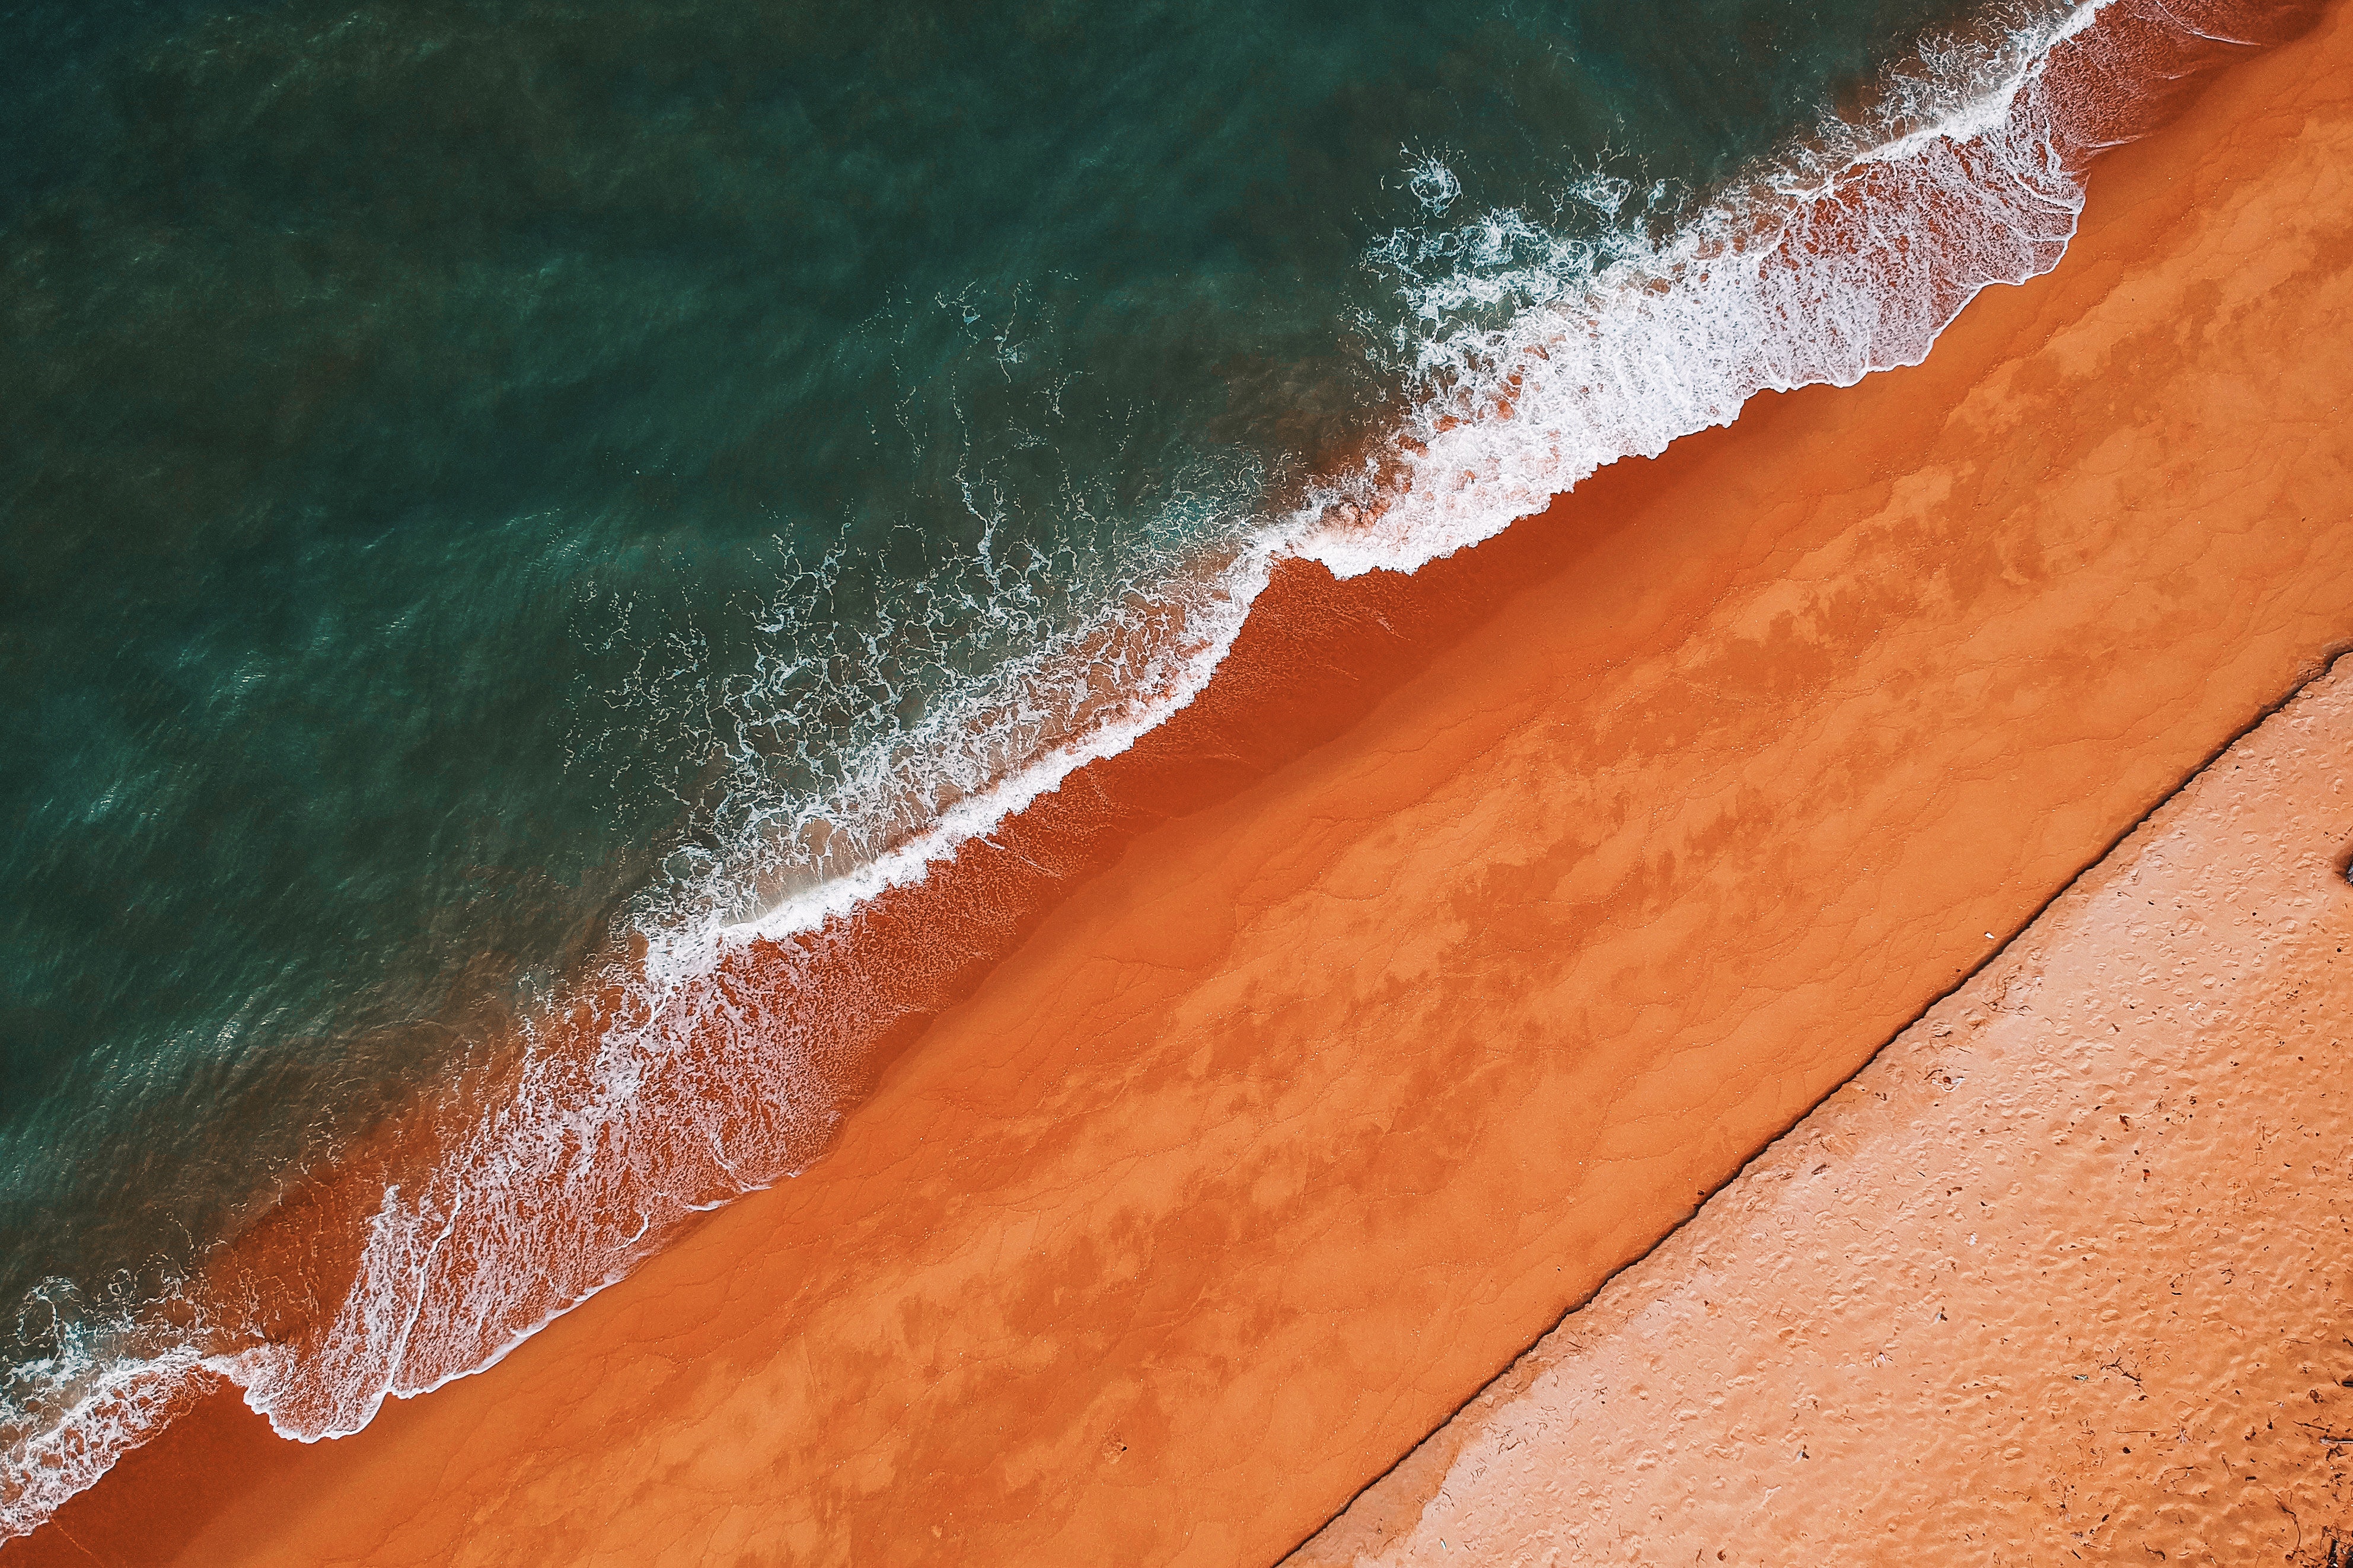
water, red, orange, green, wave, sea, wood, sky, line, shore, rock, beach, geology, wind wave, sand, landscape, coast, vacation, ocean